Jefferson Davis

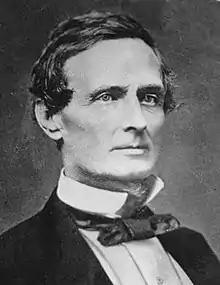
portrait of man without beard or mustache looking right

The Senate recessed in March and did not reconvene until November 1857. The session opened with a debate on the Lecompton Constitution submitted by a convention in Kansas Territory. If approved, it would have allowed Kansas to be admitted as a slave state. Davis supported it, but it was not accepted, in part because the leading Democrat in the North, Stephen Douglas, argued it did not represent the true will of the settlers in the territory. The controversy undermined the alliance between Northern and Southern Democrats.